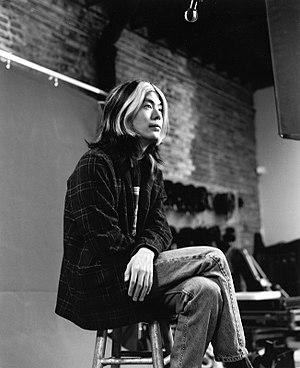
Mellon Collie and the Infinite Sadness est le troisième album studio des Smashing Pumpkins, sorti le 23 octobre 1995 sous le label Virgin Records.
James Yoshinobu Iha, né le 26 mars 1968 à Chicago, dans l'Illinois, aux États-Unis, est un musicien de rock américain d'origine japonaise, connu pour ses prestations de guitariste rythmique au sein du groupe de rock alternatif des années 1990, les Smashing Pumpkins. Il est actuellement guitariste du groupe A Perfect Circle.